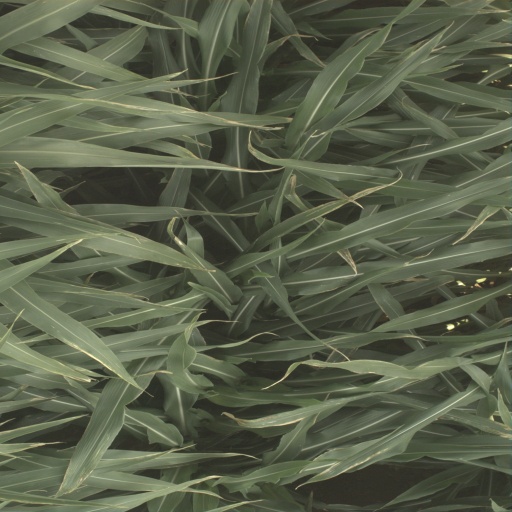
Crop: sorghum